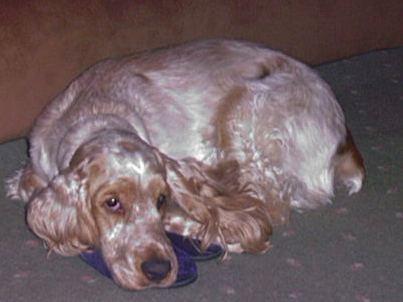
Breed: english cocker spaniel